Question: How many people are there?
Tambaya: Nawa ne adadin mutane a gurin?
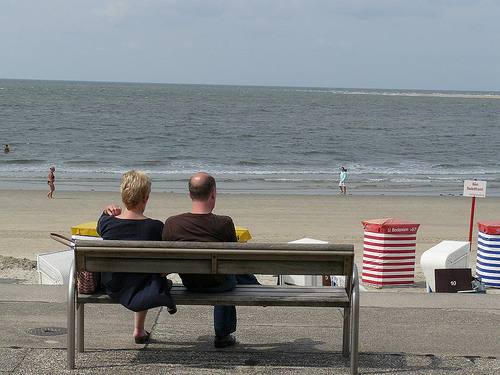
Answer: Four.
Amsa: Huɗu.